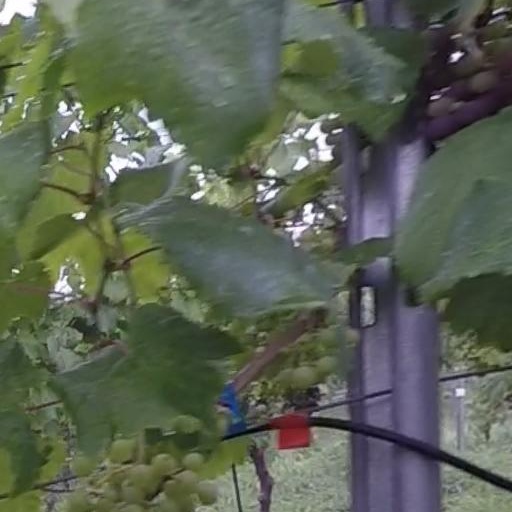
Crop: grape